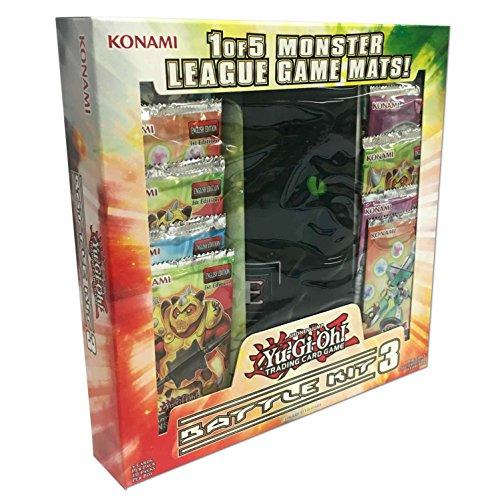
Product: Yu-Gi-Oh! Trading Card Game Battle Kit 3: Sealed Play Battle Kit Box
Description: Each sealed play battle kit comes with ten battle pack 3: Monster League booster packs and one of five featured battle pack game mats exclusive to the yu-gi-oh.
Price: $13.99
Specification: ProductDimensions:1.5x9x9inches|ItemWeight:11.2ounces|ShippingWeight:11.2ounces(Viewshippingratesandpolicies)|ASIN:B00LZDNSNC|Itemmodelnumber:KON89836|Manufacturerrecommendedage:3months-8years